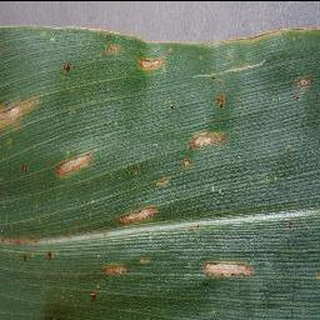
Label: corn_cercospora_leaf_spot